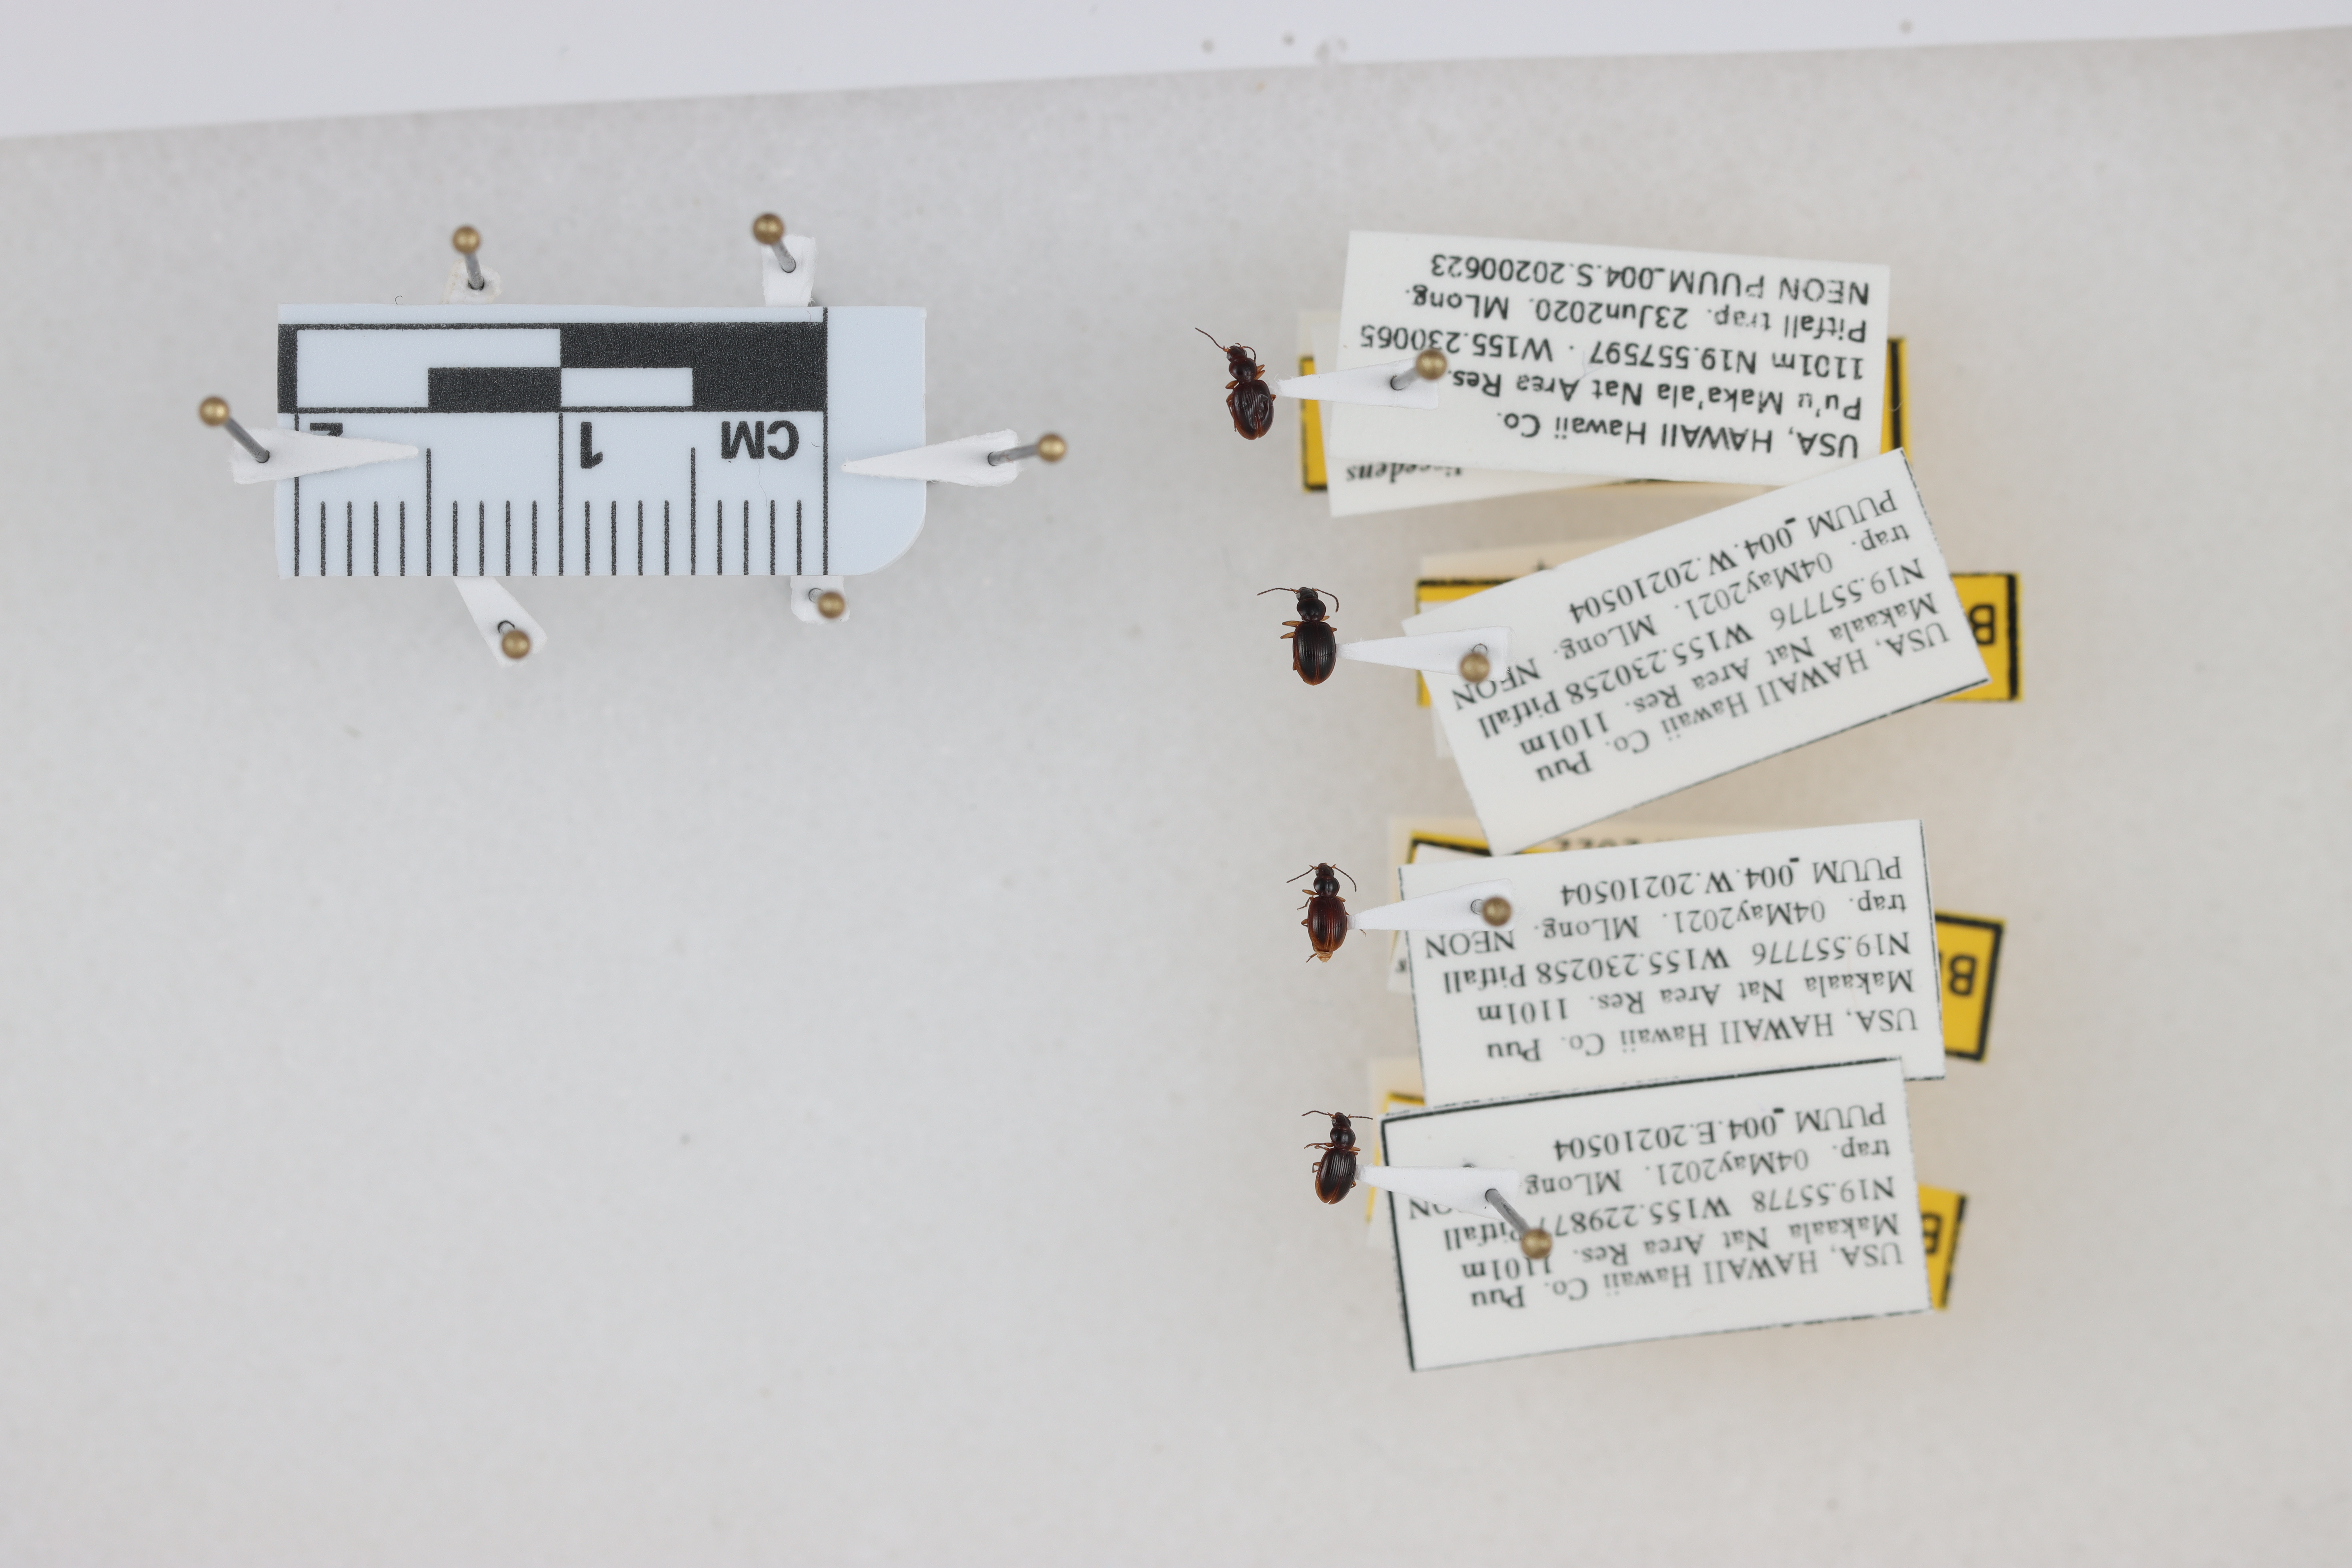
Beetle 1 — elytra length: 0.216 cm, elytra max width: 0.155 cm, basal pronotum width: 0.068 cm

Beetle 2 — elytra length: 0.234 cm, elytra max width: 0.164 cm, basal pronotum width: 0.064 cm

Beetle 3 — elytra length: 0.204 cm, elytra max width: 0.148 cm, basal pronotum width: 0.058 cm

Beetle 4 — elytra length: 0.209 cm, elytra max width: 0.139 cm, basal pronotum width: 0.053 cm